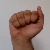
The image shows a hand gesture representing the letter 'A' in Indian Sign Language.